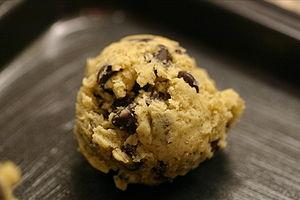
Le terme de pâte à cookies désigne un mélange d’ingrédients pour cookies qui se présente sous la forme d’une pâte malléable encore non cuite. Cette pâte est ensuite divisée en sections cuites au four pour former des cookies individuels, ou bien elle peut être consommée telle quelle.